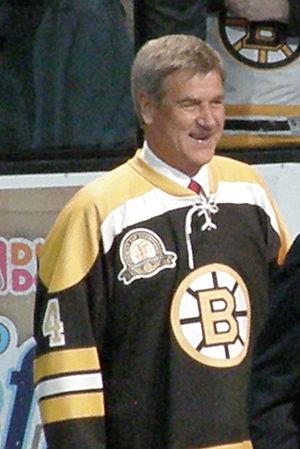
La saison 1969-1970 est la 46ᵉ saison de hockey sur glace jouée par les Bruins de Boston dans la Ligue nationale de hockey.
David Michael Keon, plus connu sous le nom Dave Keon, est un joueur de hockey sur glace canadien. Il est un joueur important de l'histoire des Maple Leafs de Toronto, dans la Ligue nationale de hockey, pour lesquels il a joué de 1960 à 1975. Il est le capitaine de l'équipe entre 1969 à 1975, de plus, il remporte la Coupe Stanley à plusieurs reprises avec cette équipe. Il quitte cette équipe à la suite des actions et des propos du propriétaire de l'époque, Harold Ballard. Après avoir joué avec les Leafs, il rejoint l'association mondiale de hockey pour jouer avec les Fighting Saints du Minnesota, les Racers d'Indianapolis puis les Whalers de la Nouvelle-Angleterre. Lorsque l'AMH met fin à ses activités, il suit les Whalers dans la LNH. En 1986, il est intronisé au Temple de la renommée du hockey en tant que joueur.